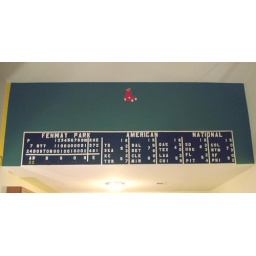
15'X6' cathedral ceiling Green Monster design in a house above their kitchen